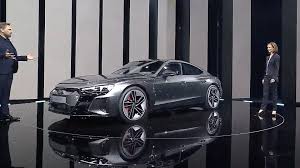
Label: noambulance